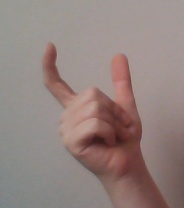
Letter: nun